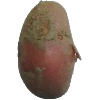
Label: red_potato